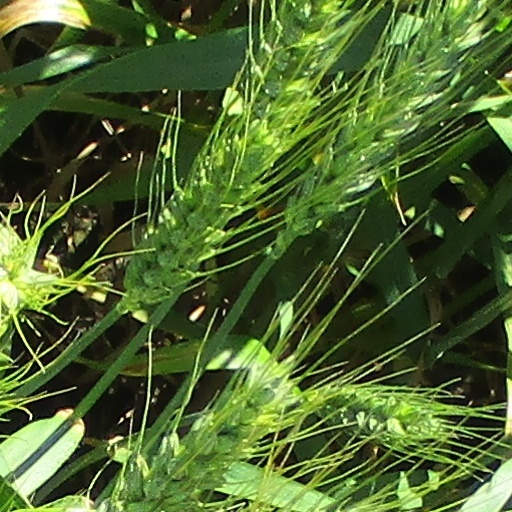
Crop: wheat